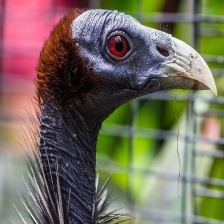
Species: VULTURINE GUINEAFOWL
Scientific name: ACRYLLIUM VULTURINUM